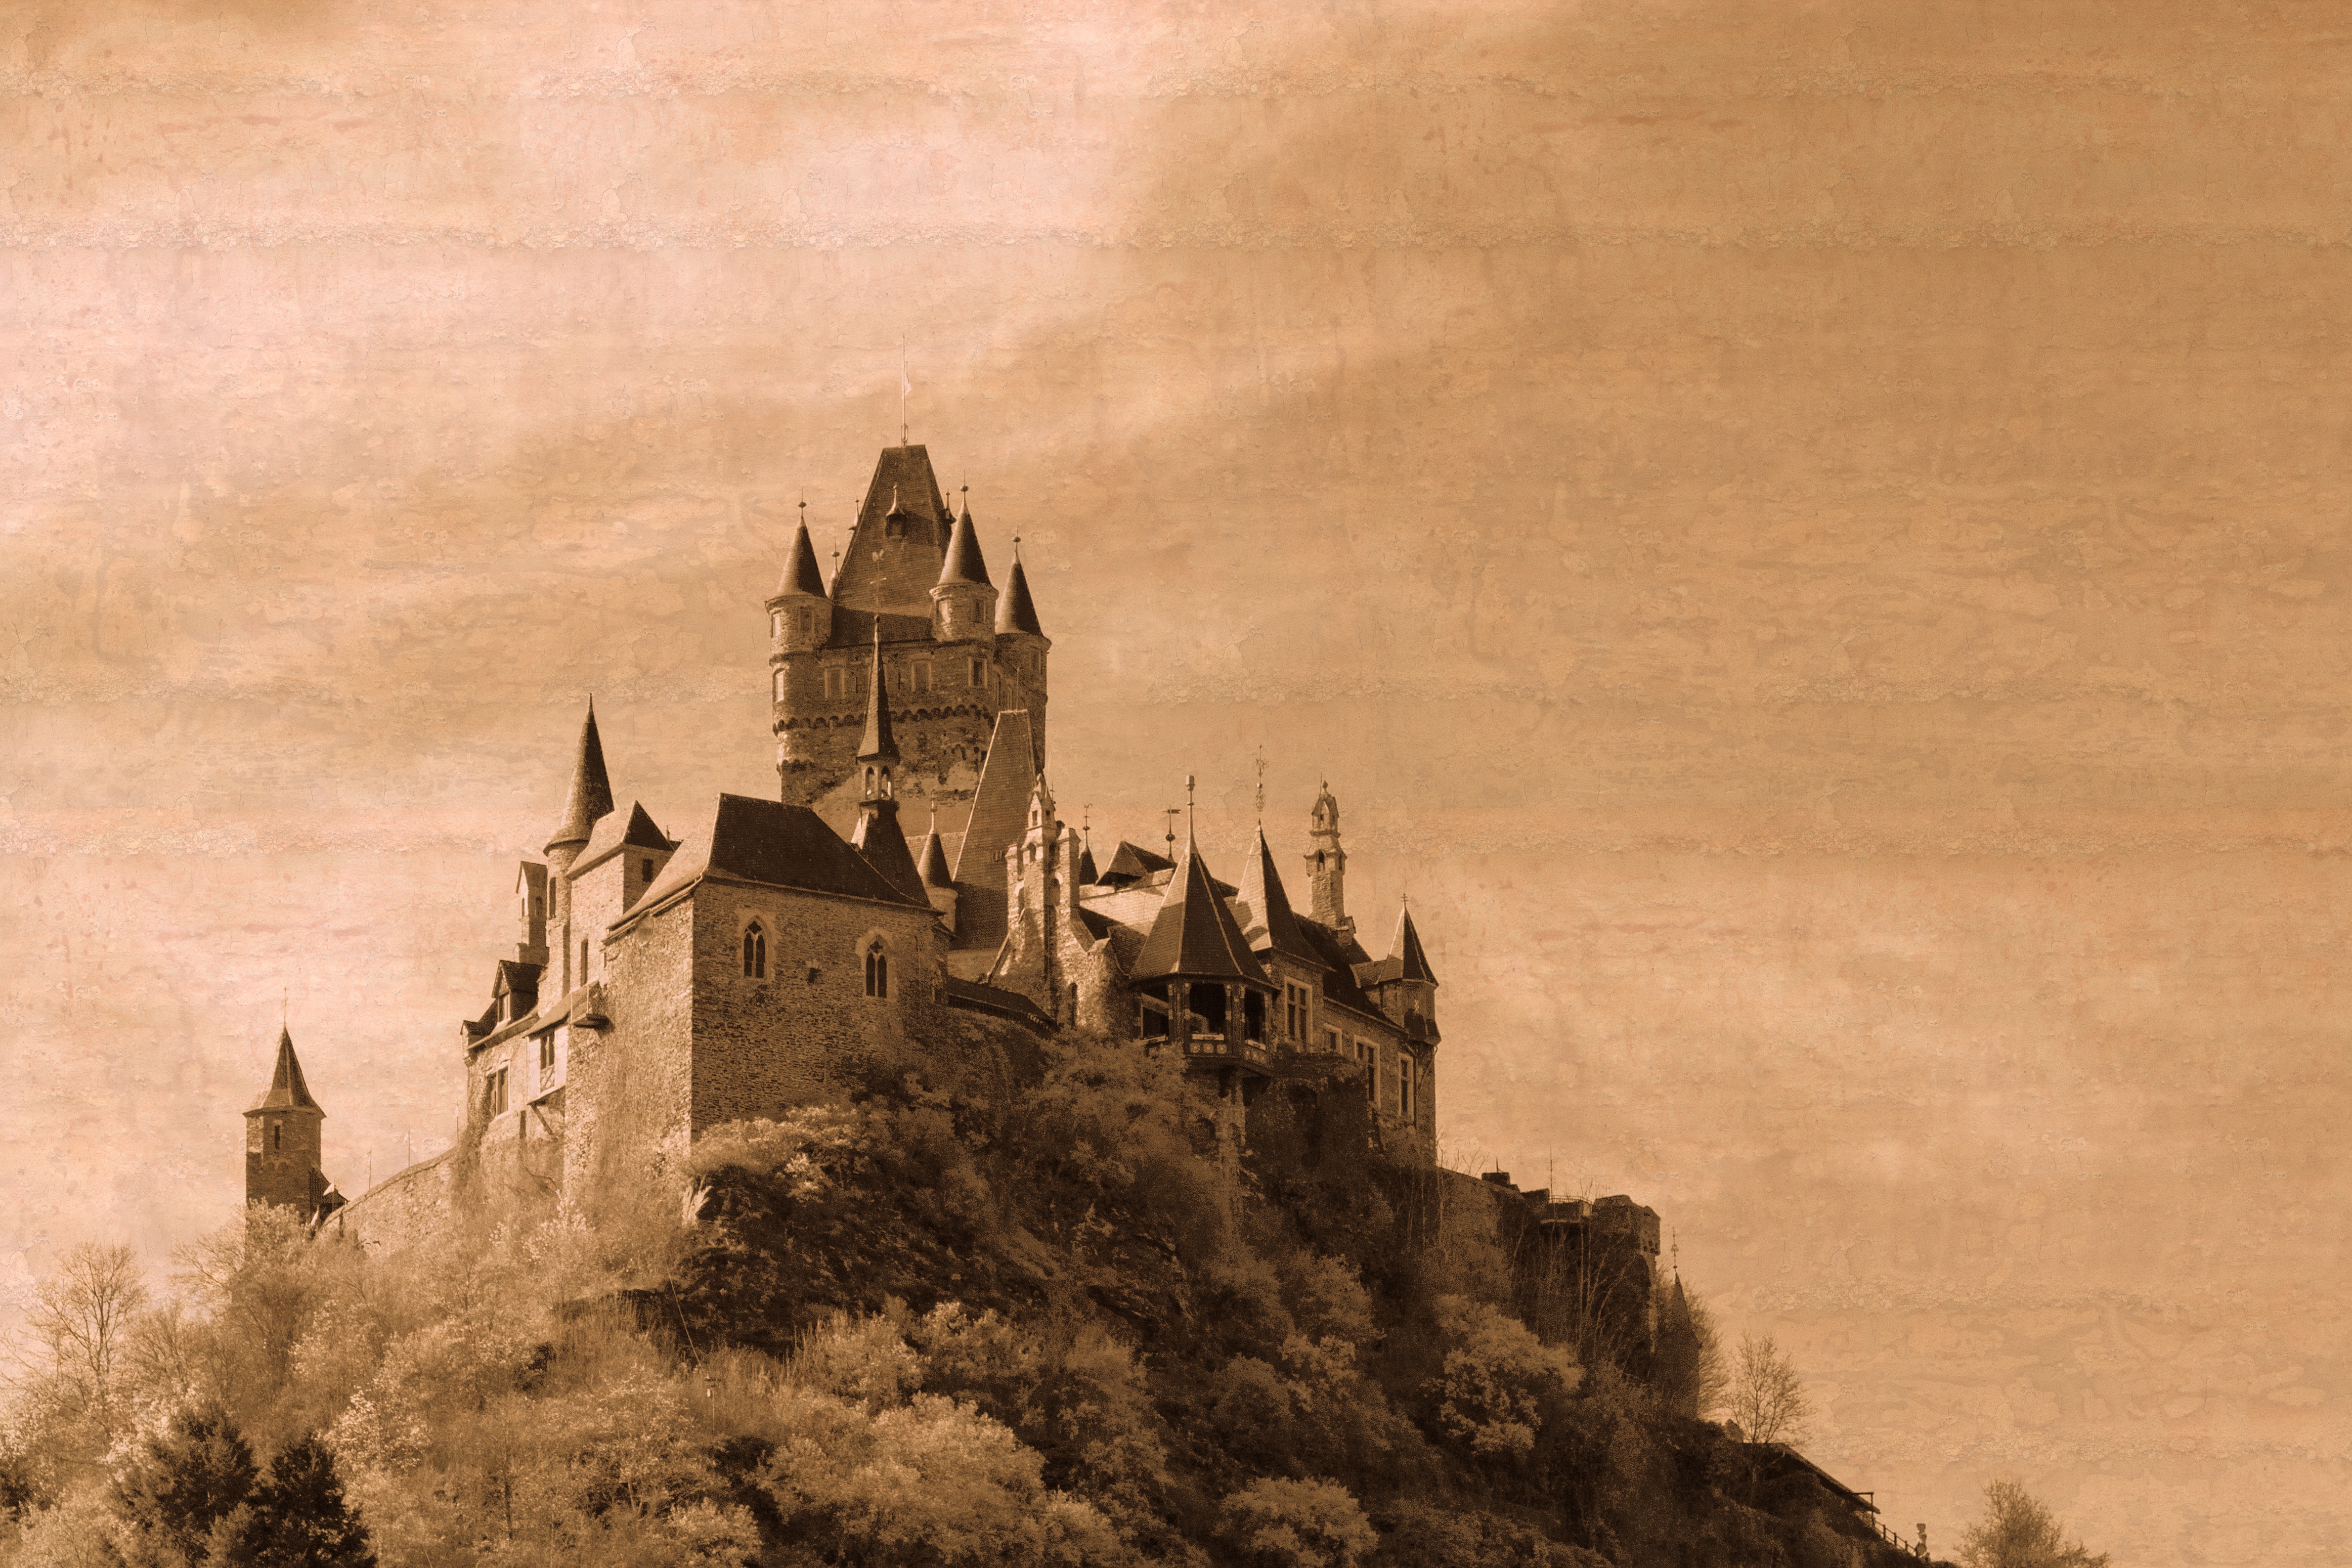
architecture, tower, castle, place of worship, temple, germany, historically, middle ages, sachsen, mosel, cochem, knight's castle, ancient history, reichsburg cochem